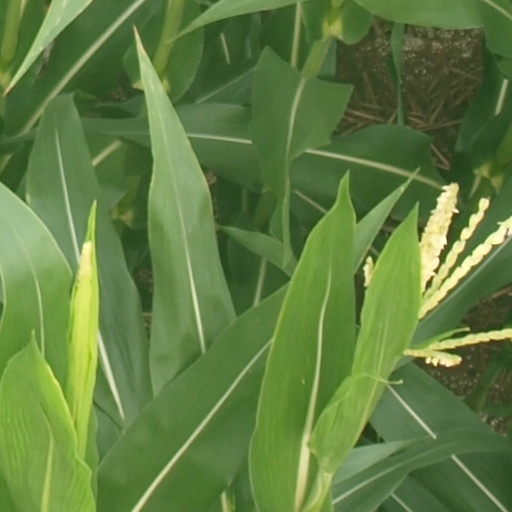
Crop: maize; corn